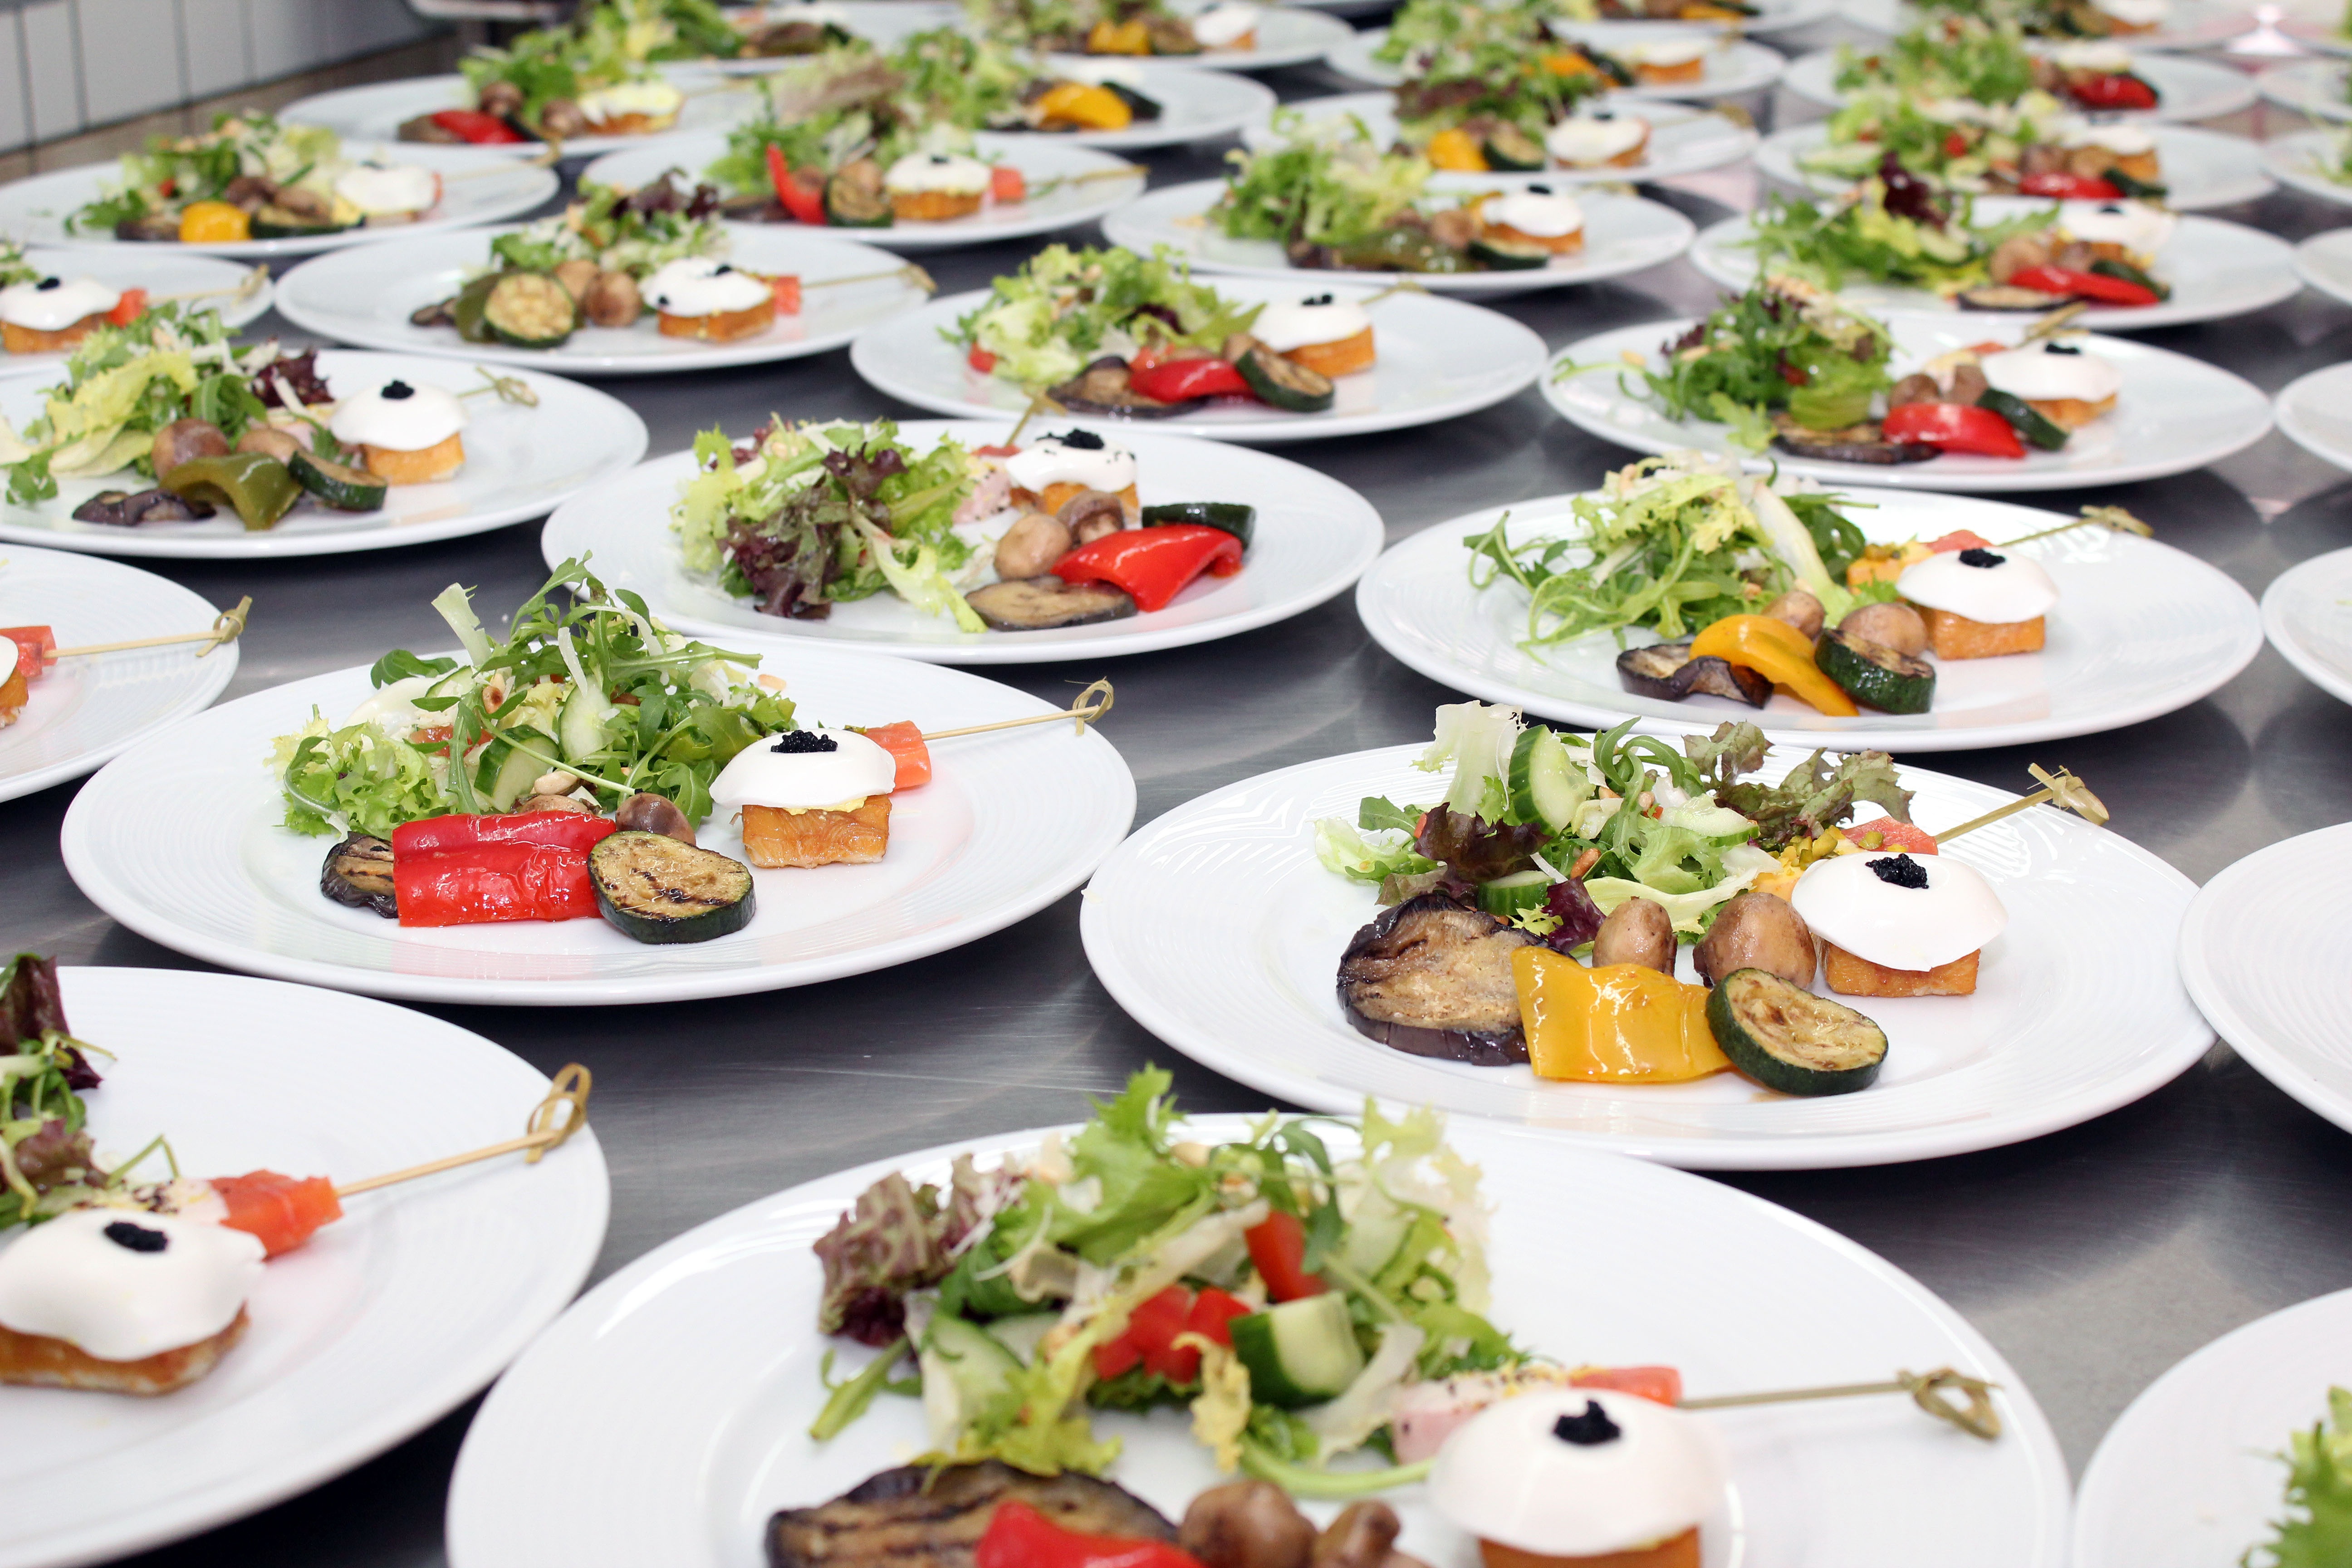
restaurant, dish, meal, food, plate, breakfast, healthy, eat, lunch, cuisine, delicious, buffet, hearty, nutrition, dinner, chunks, tasty, banquet, frisch, of course, benefit from, supper, brunch, salads, sense, hors d oeuvre, cold buffet, meze